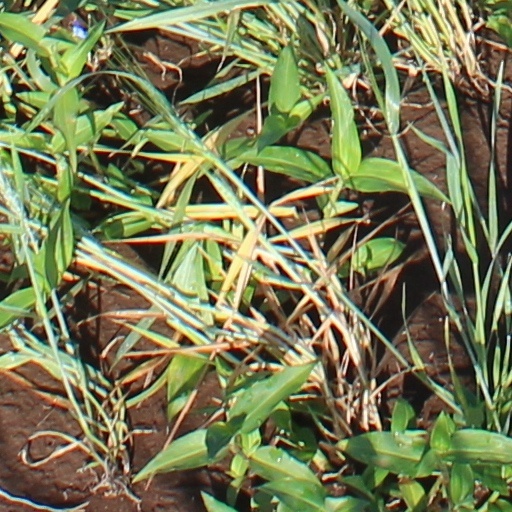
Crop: wheat